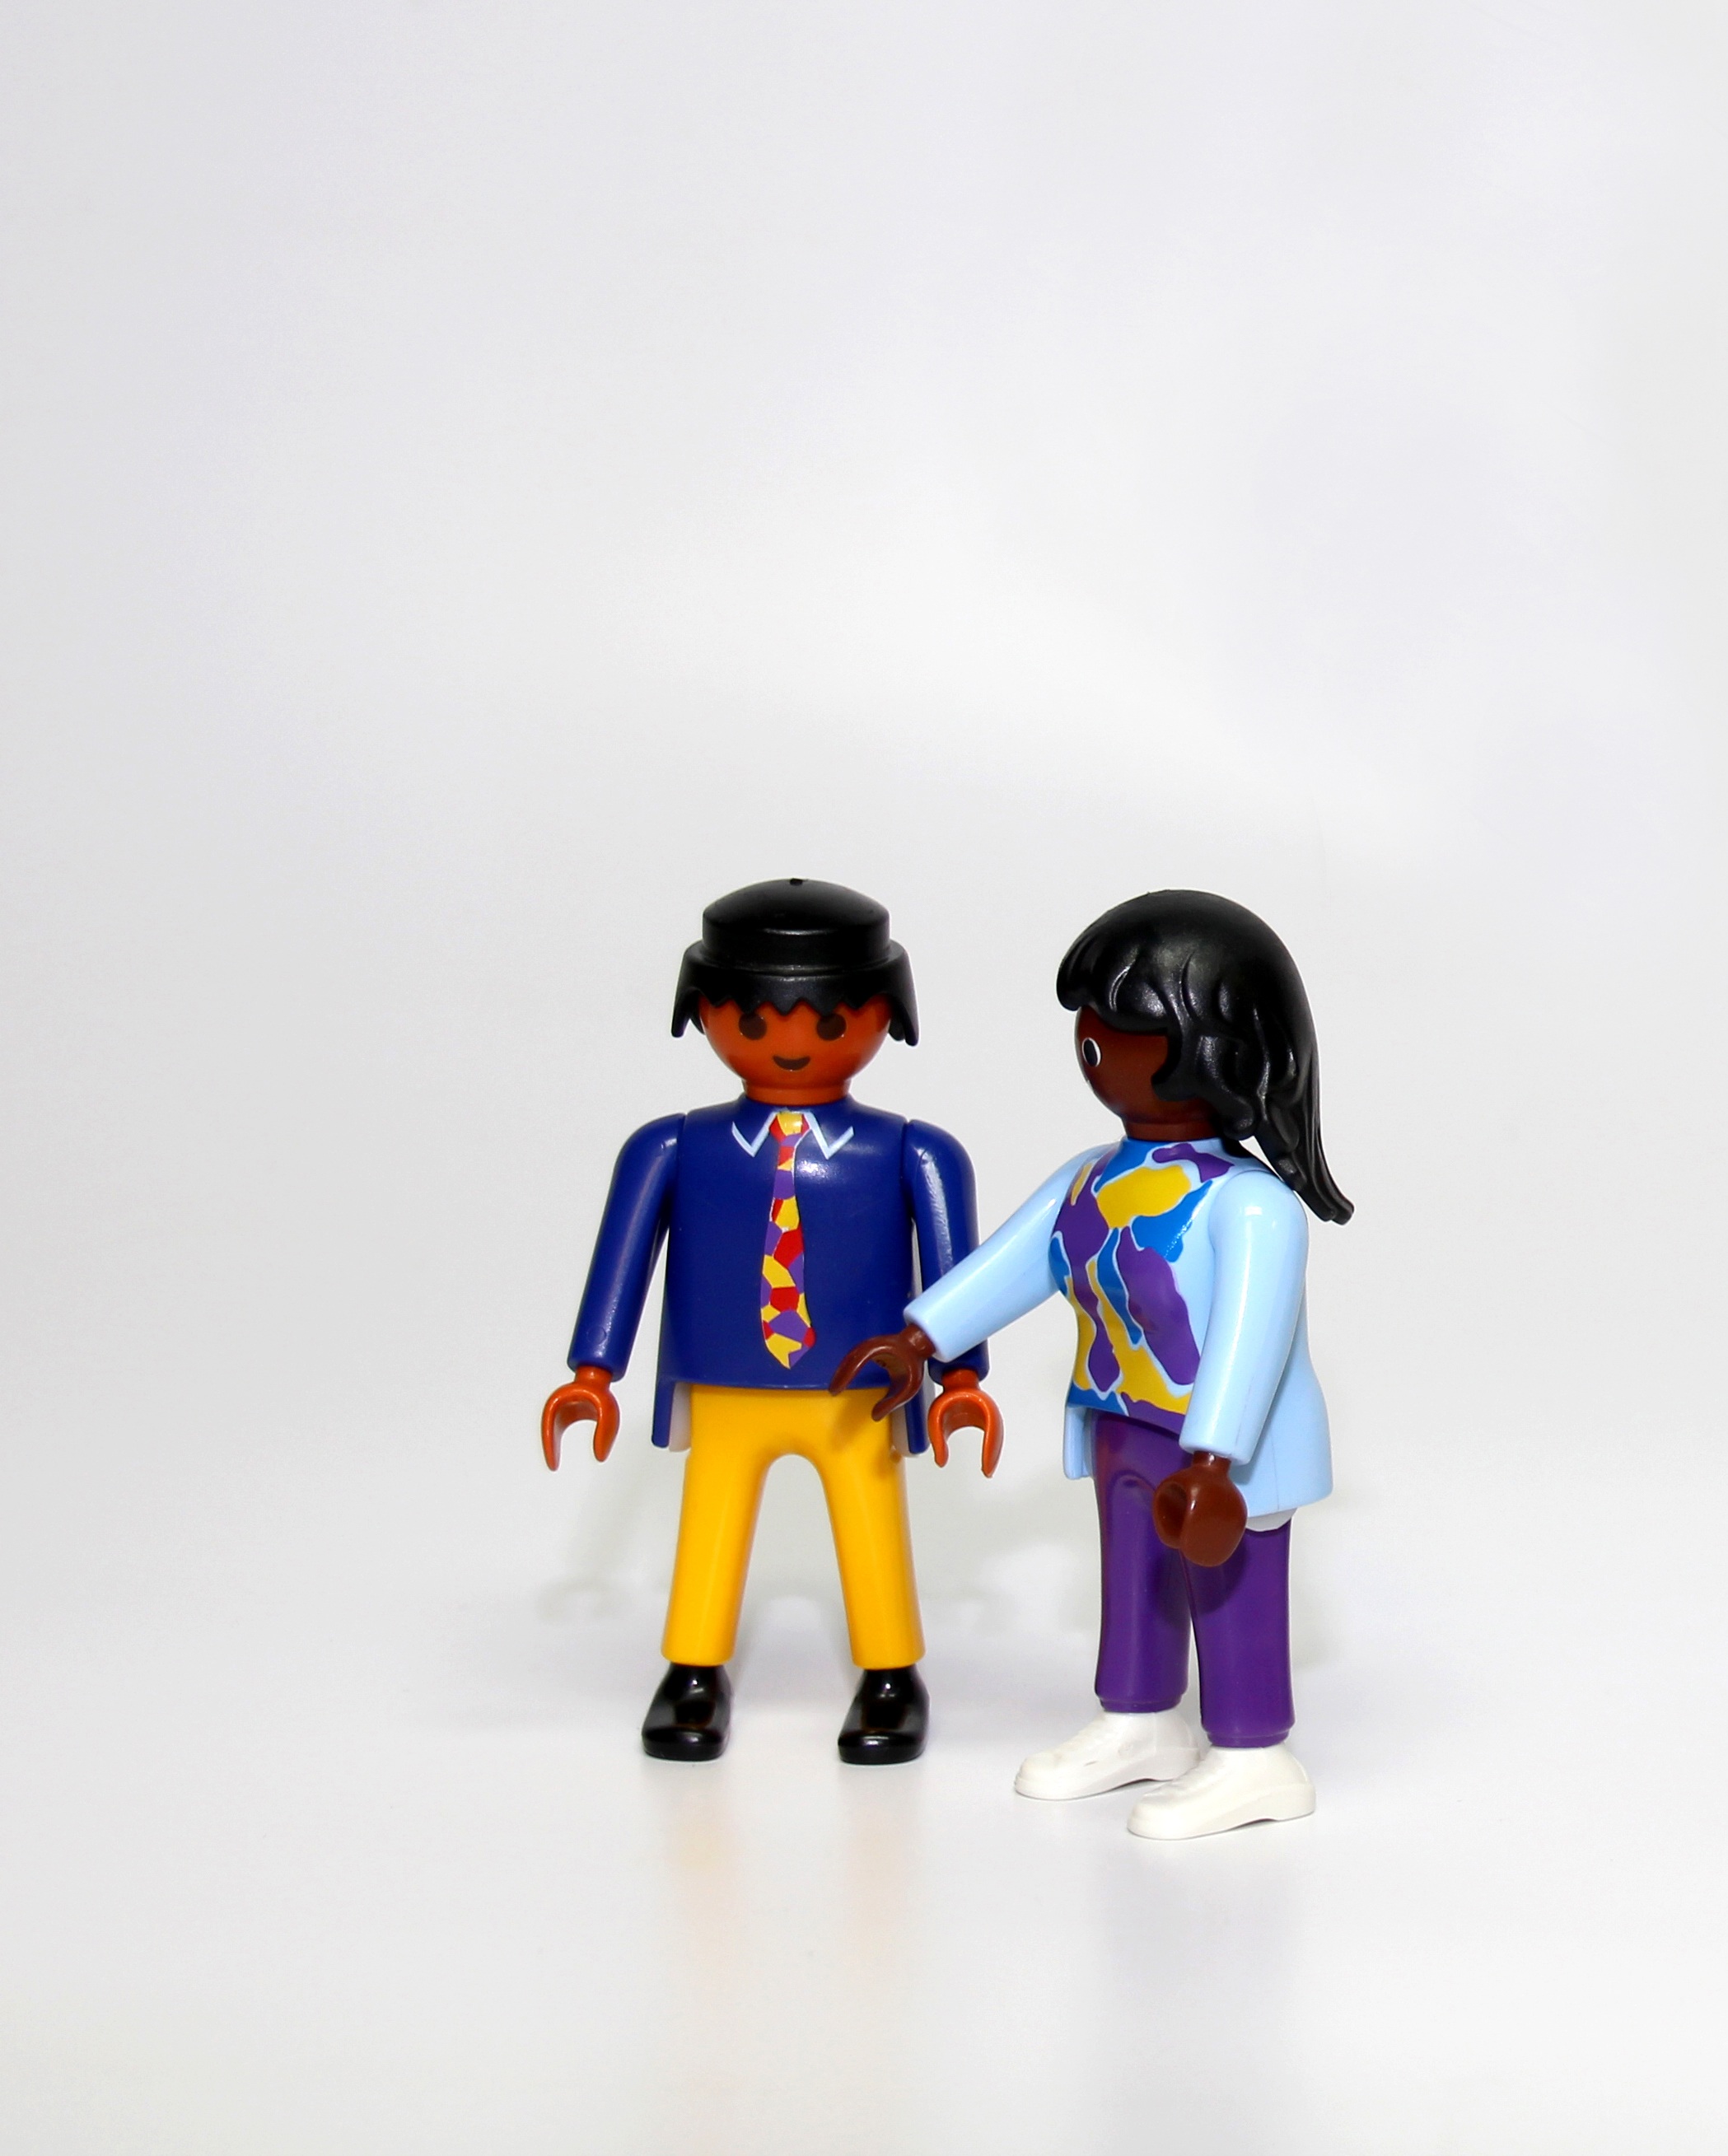
play, child, toy, playmobil, family, illustration, figurine, toys, action figure, children toys